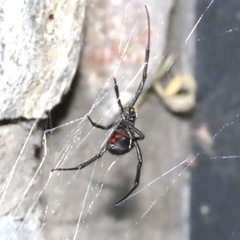
Species: Lactrodectus_hesperus